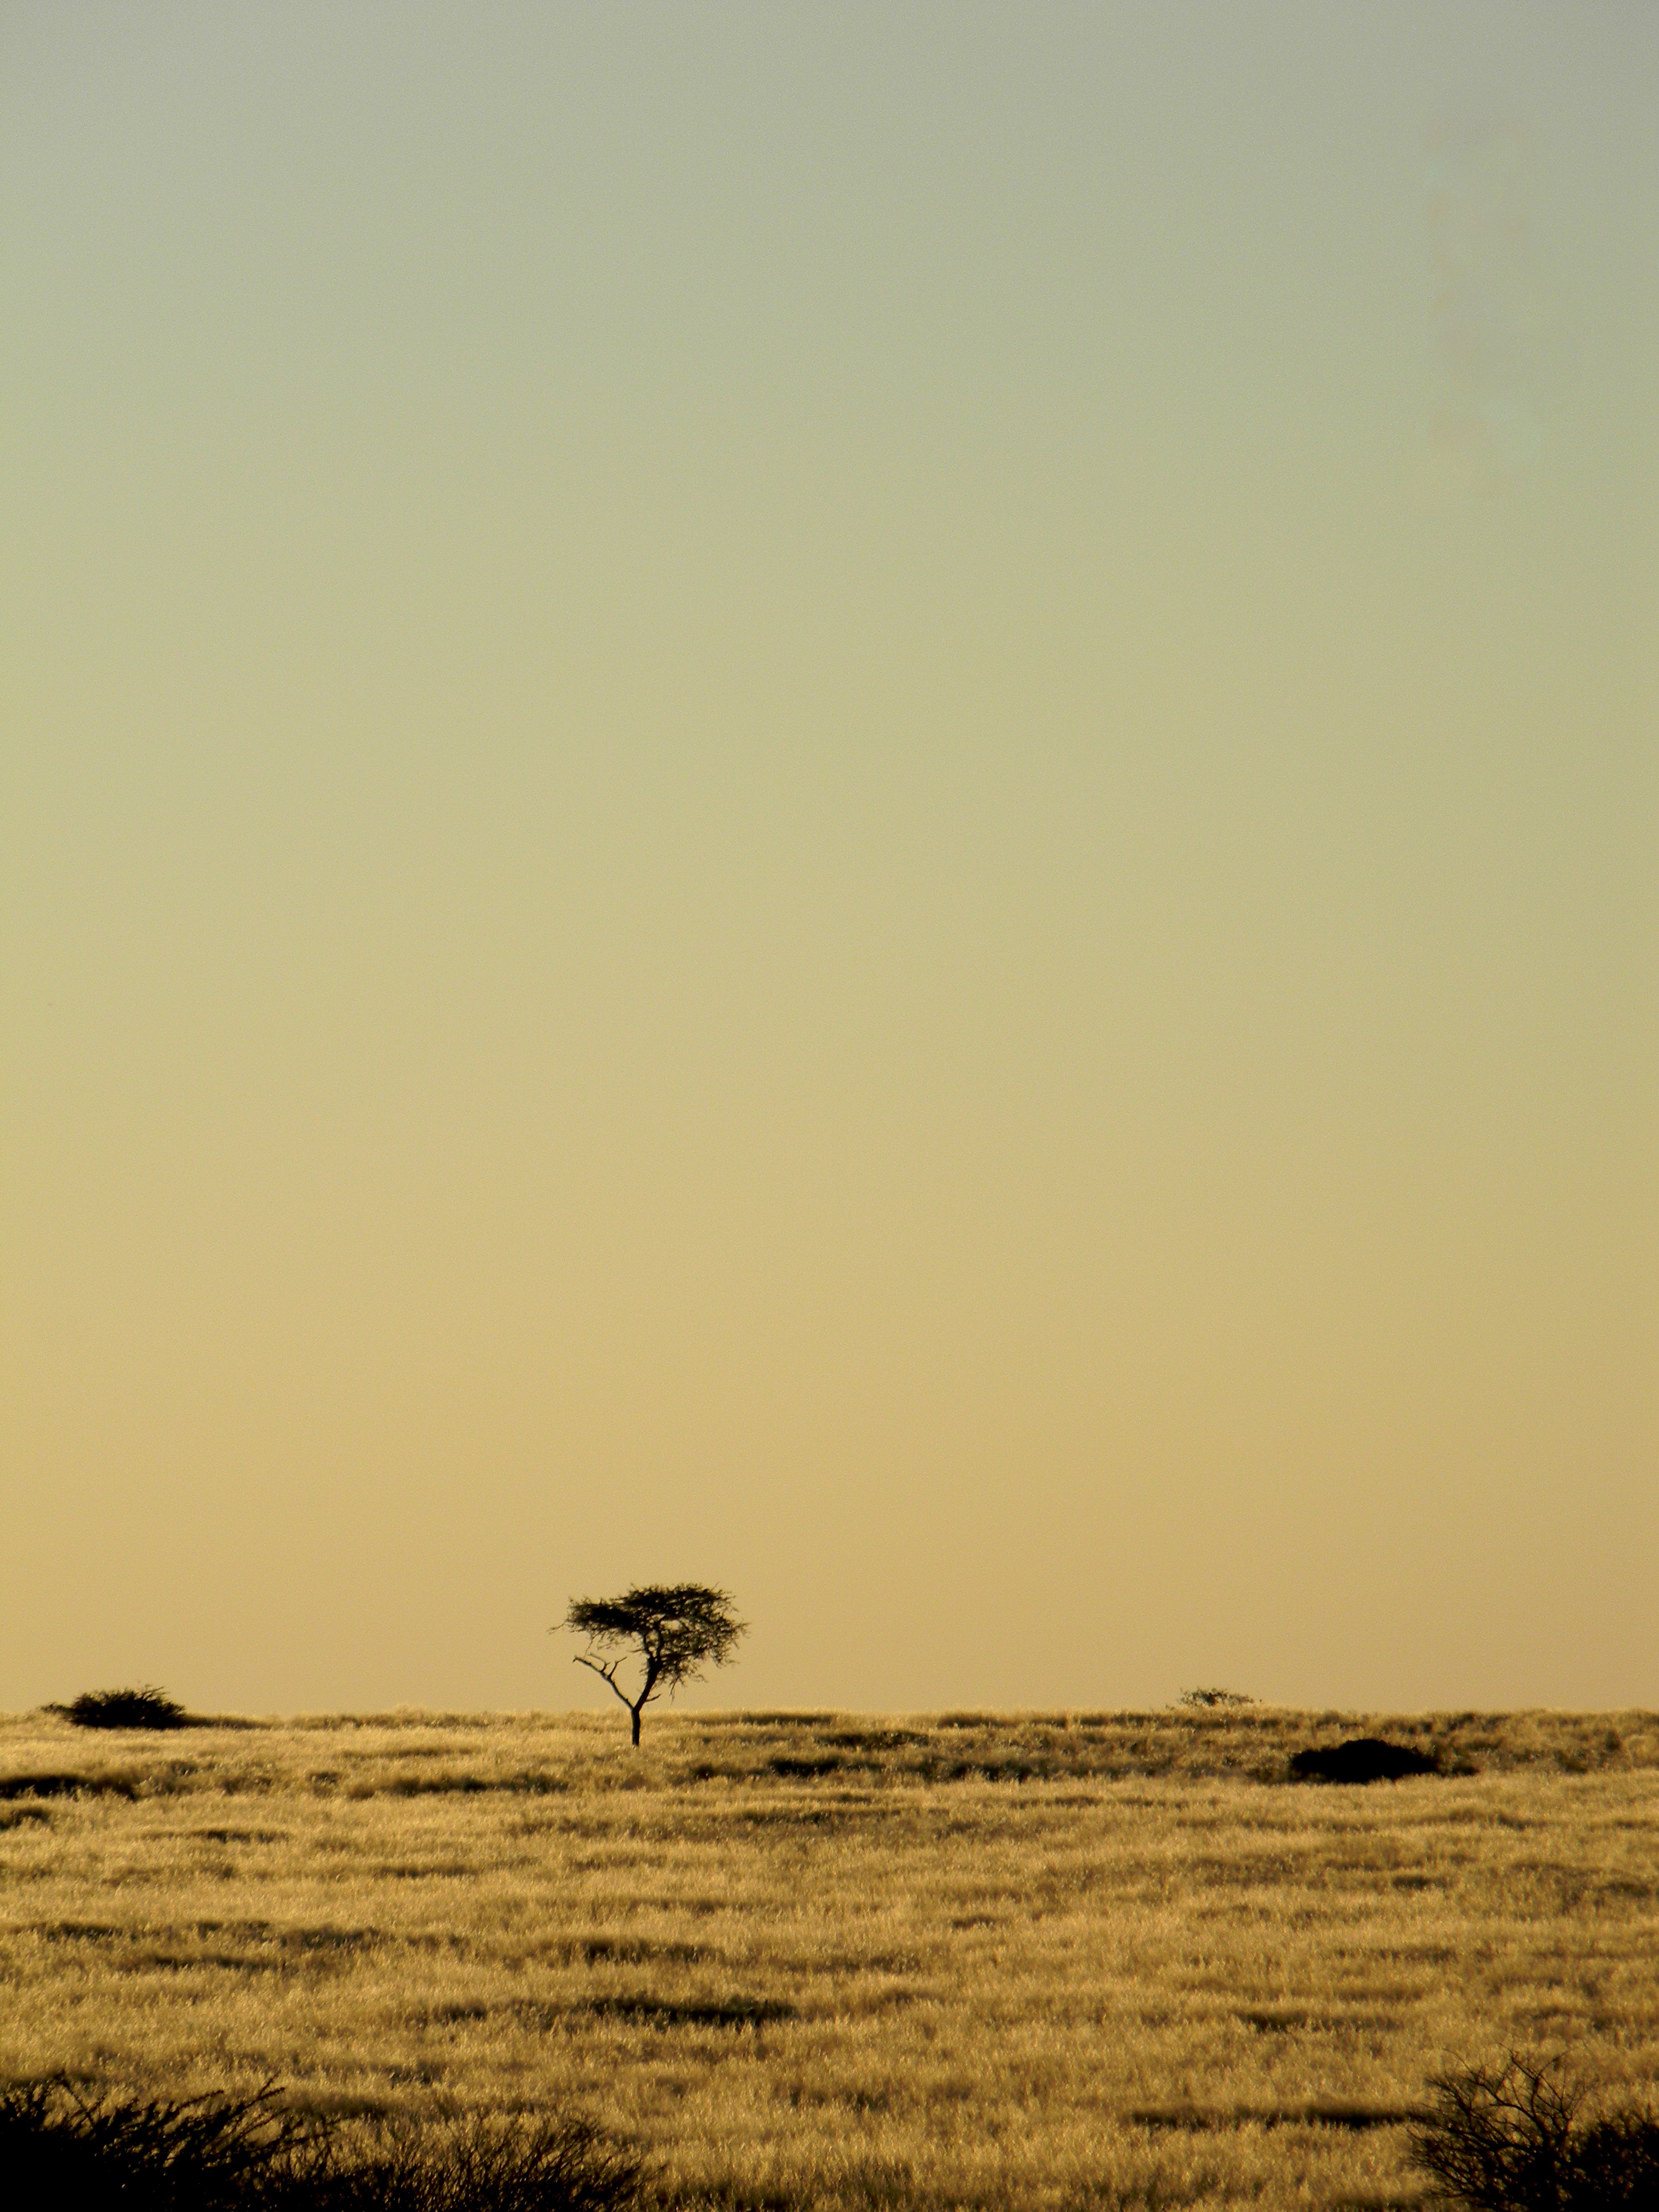
beach, landscape, sea, coast, tree, nature, sand, ocean, horizon, sky, sun, sunrise, sunset, morning, desert, shore, wave, dawn, dry, dusk, evening, africa, holiday, blue, national park, savannah, habitat, safari, drought, namibia, natural environment, atmospheric phenomenon